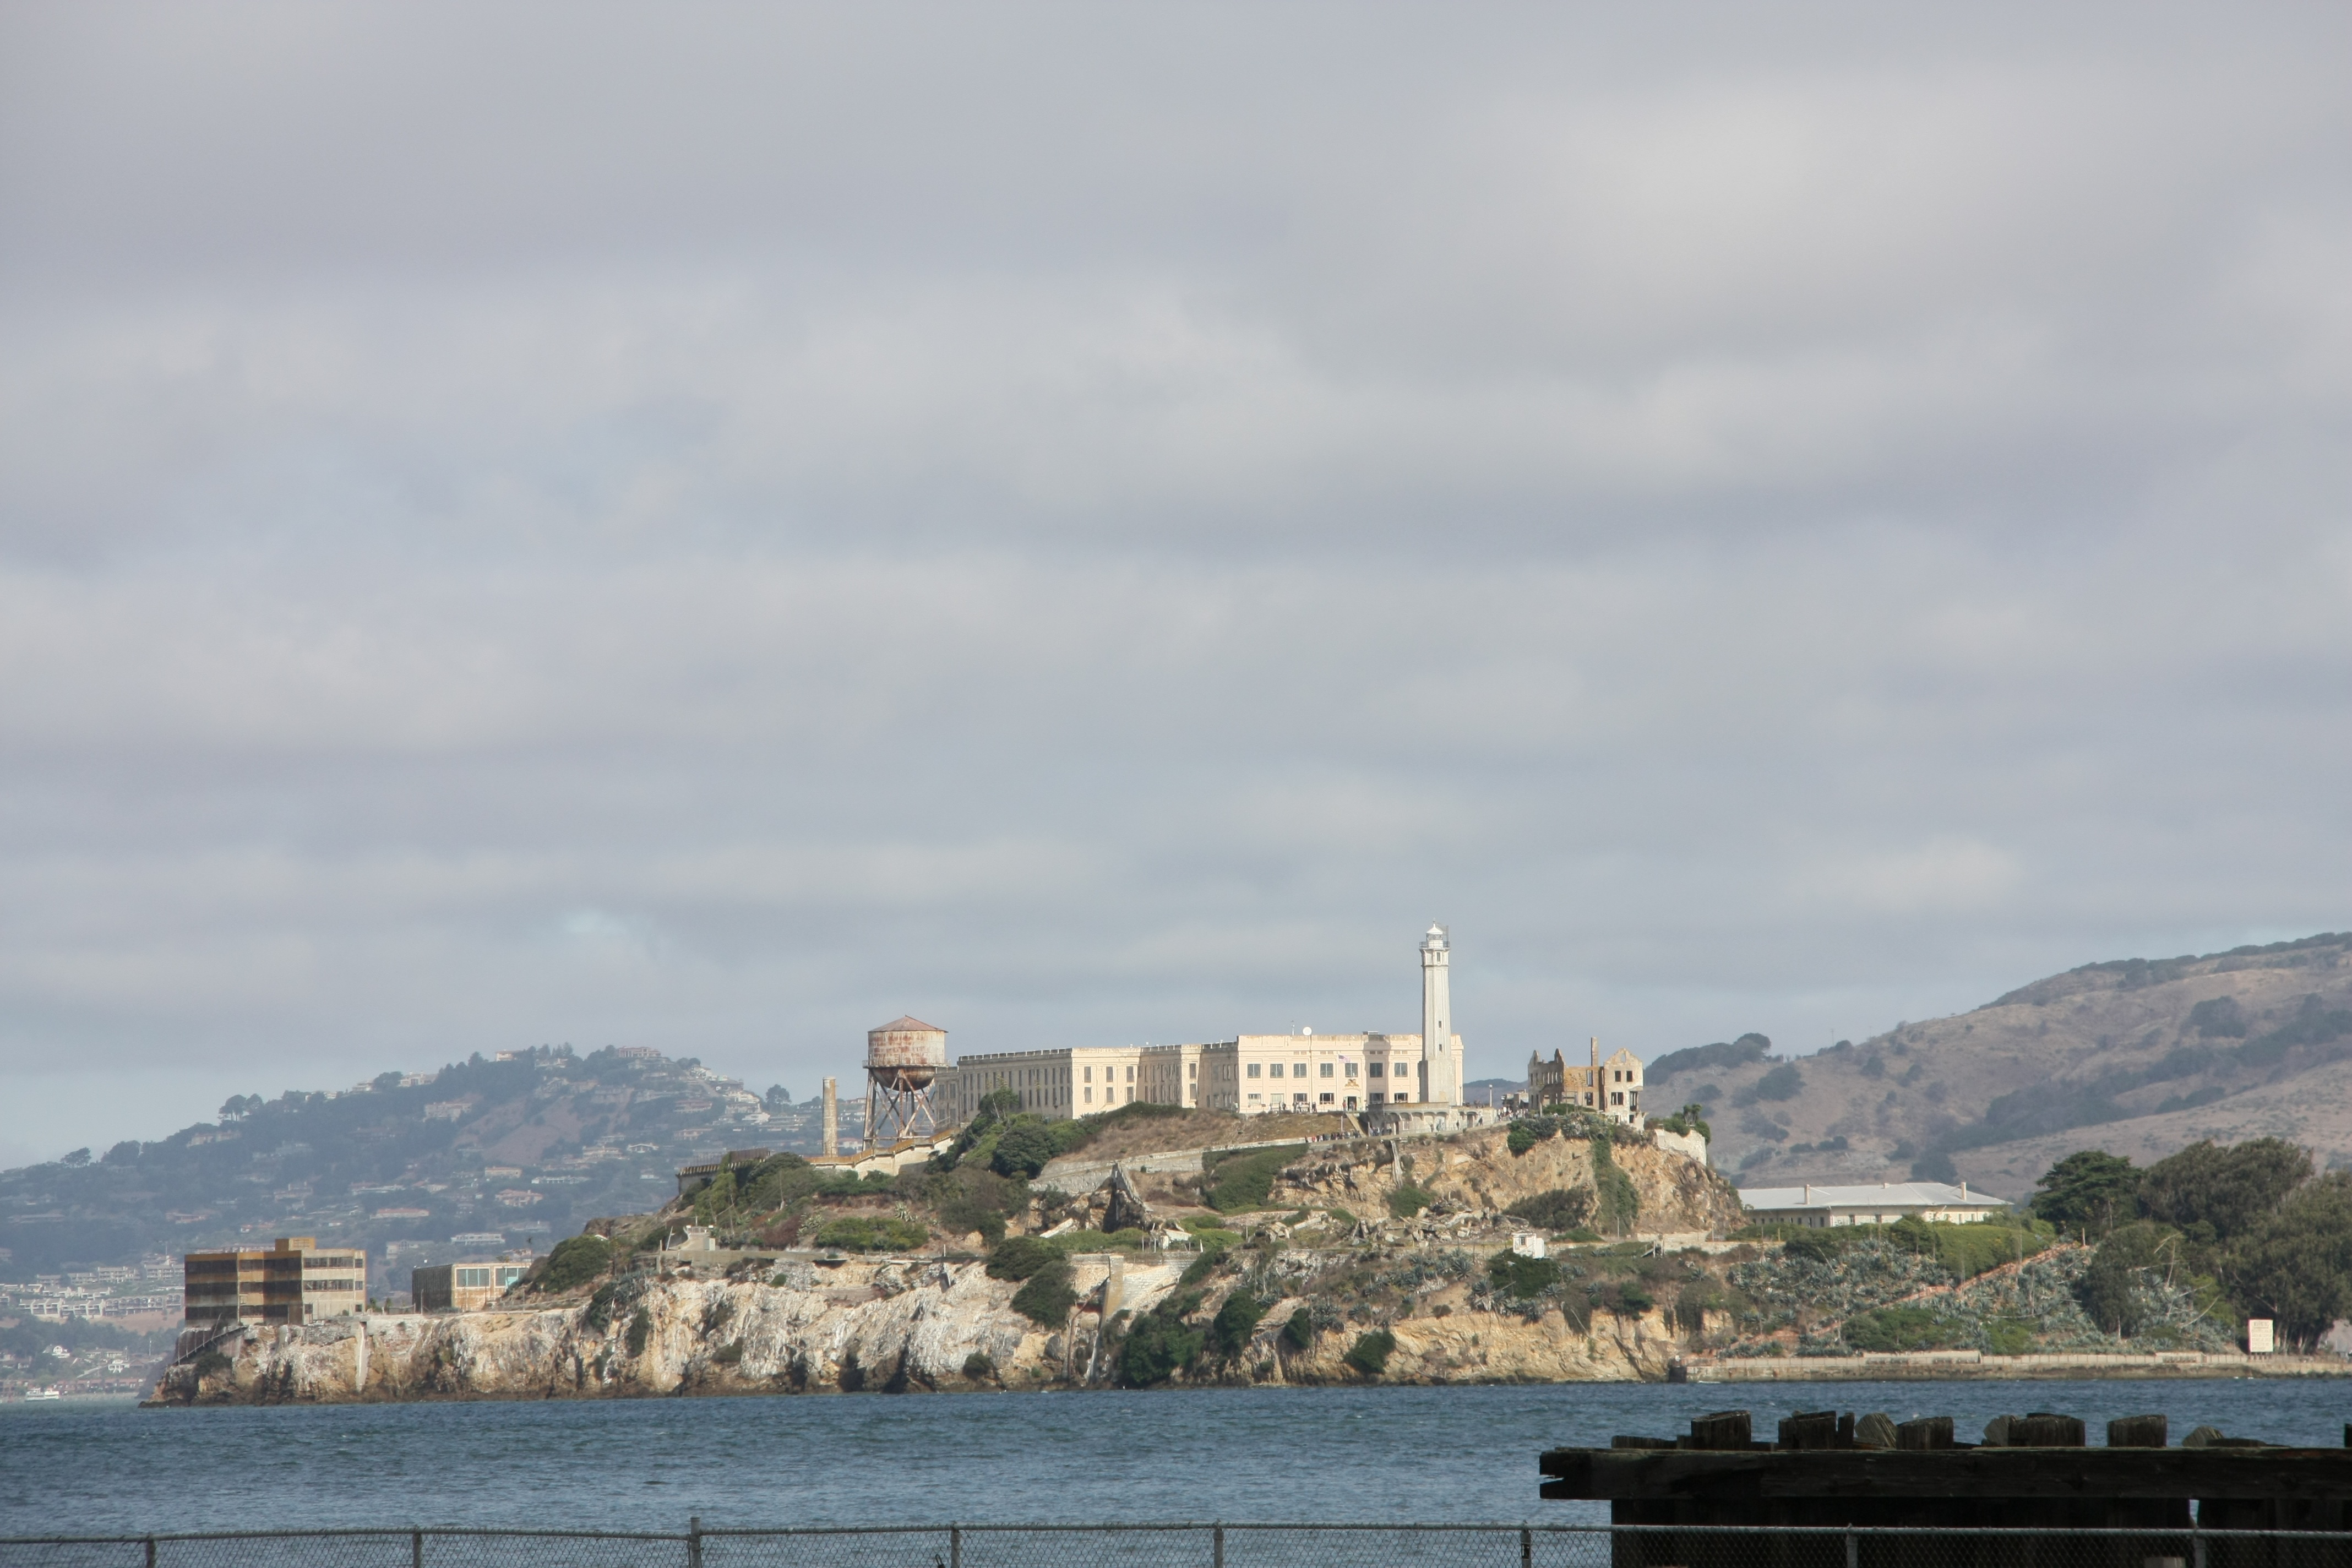
sea, coast, escape, san francisco, vehicle, tower, bay, prison, alcatraz